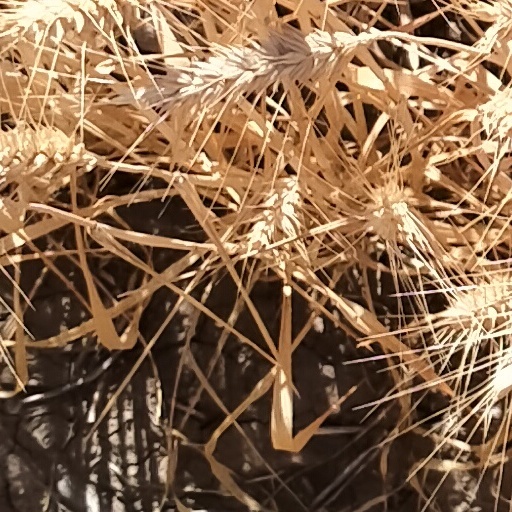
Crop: wheat